Mölle

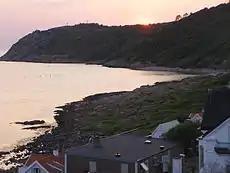
Looking west into the Kullaberg along the rocky shore from the rooftops of Mölle

Mölle can be accessed from the north south coastal road 111, which effectively accesses Mölle from the south and terminates at Kullaberg, just north of Mölle. The nearest airport is approximately 19 kilometers distant at Ängelholm. Mölle is situated 35 kilometers northwest of Helsingborg. The nearest villages are Björkeröd and Kockenhus, each about two kilometers distant. The town itself is nestled on the steeply sloping hillside above the Kattegat Strait. Mölle’s official altitude is given as 16 meters, although the harbour and coastal area are of course essentially at sea level. The time zone there is UTC+1.